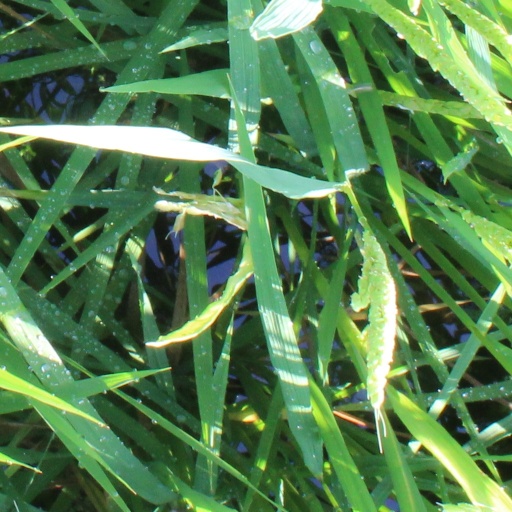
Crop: rice